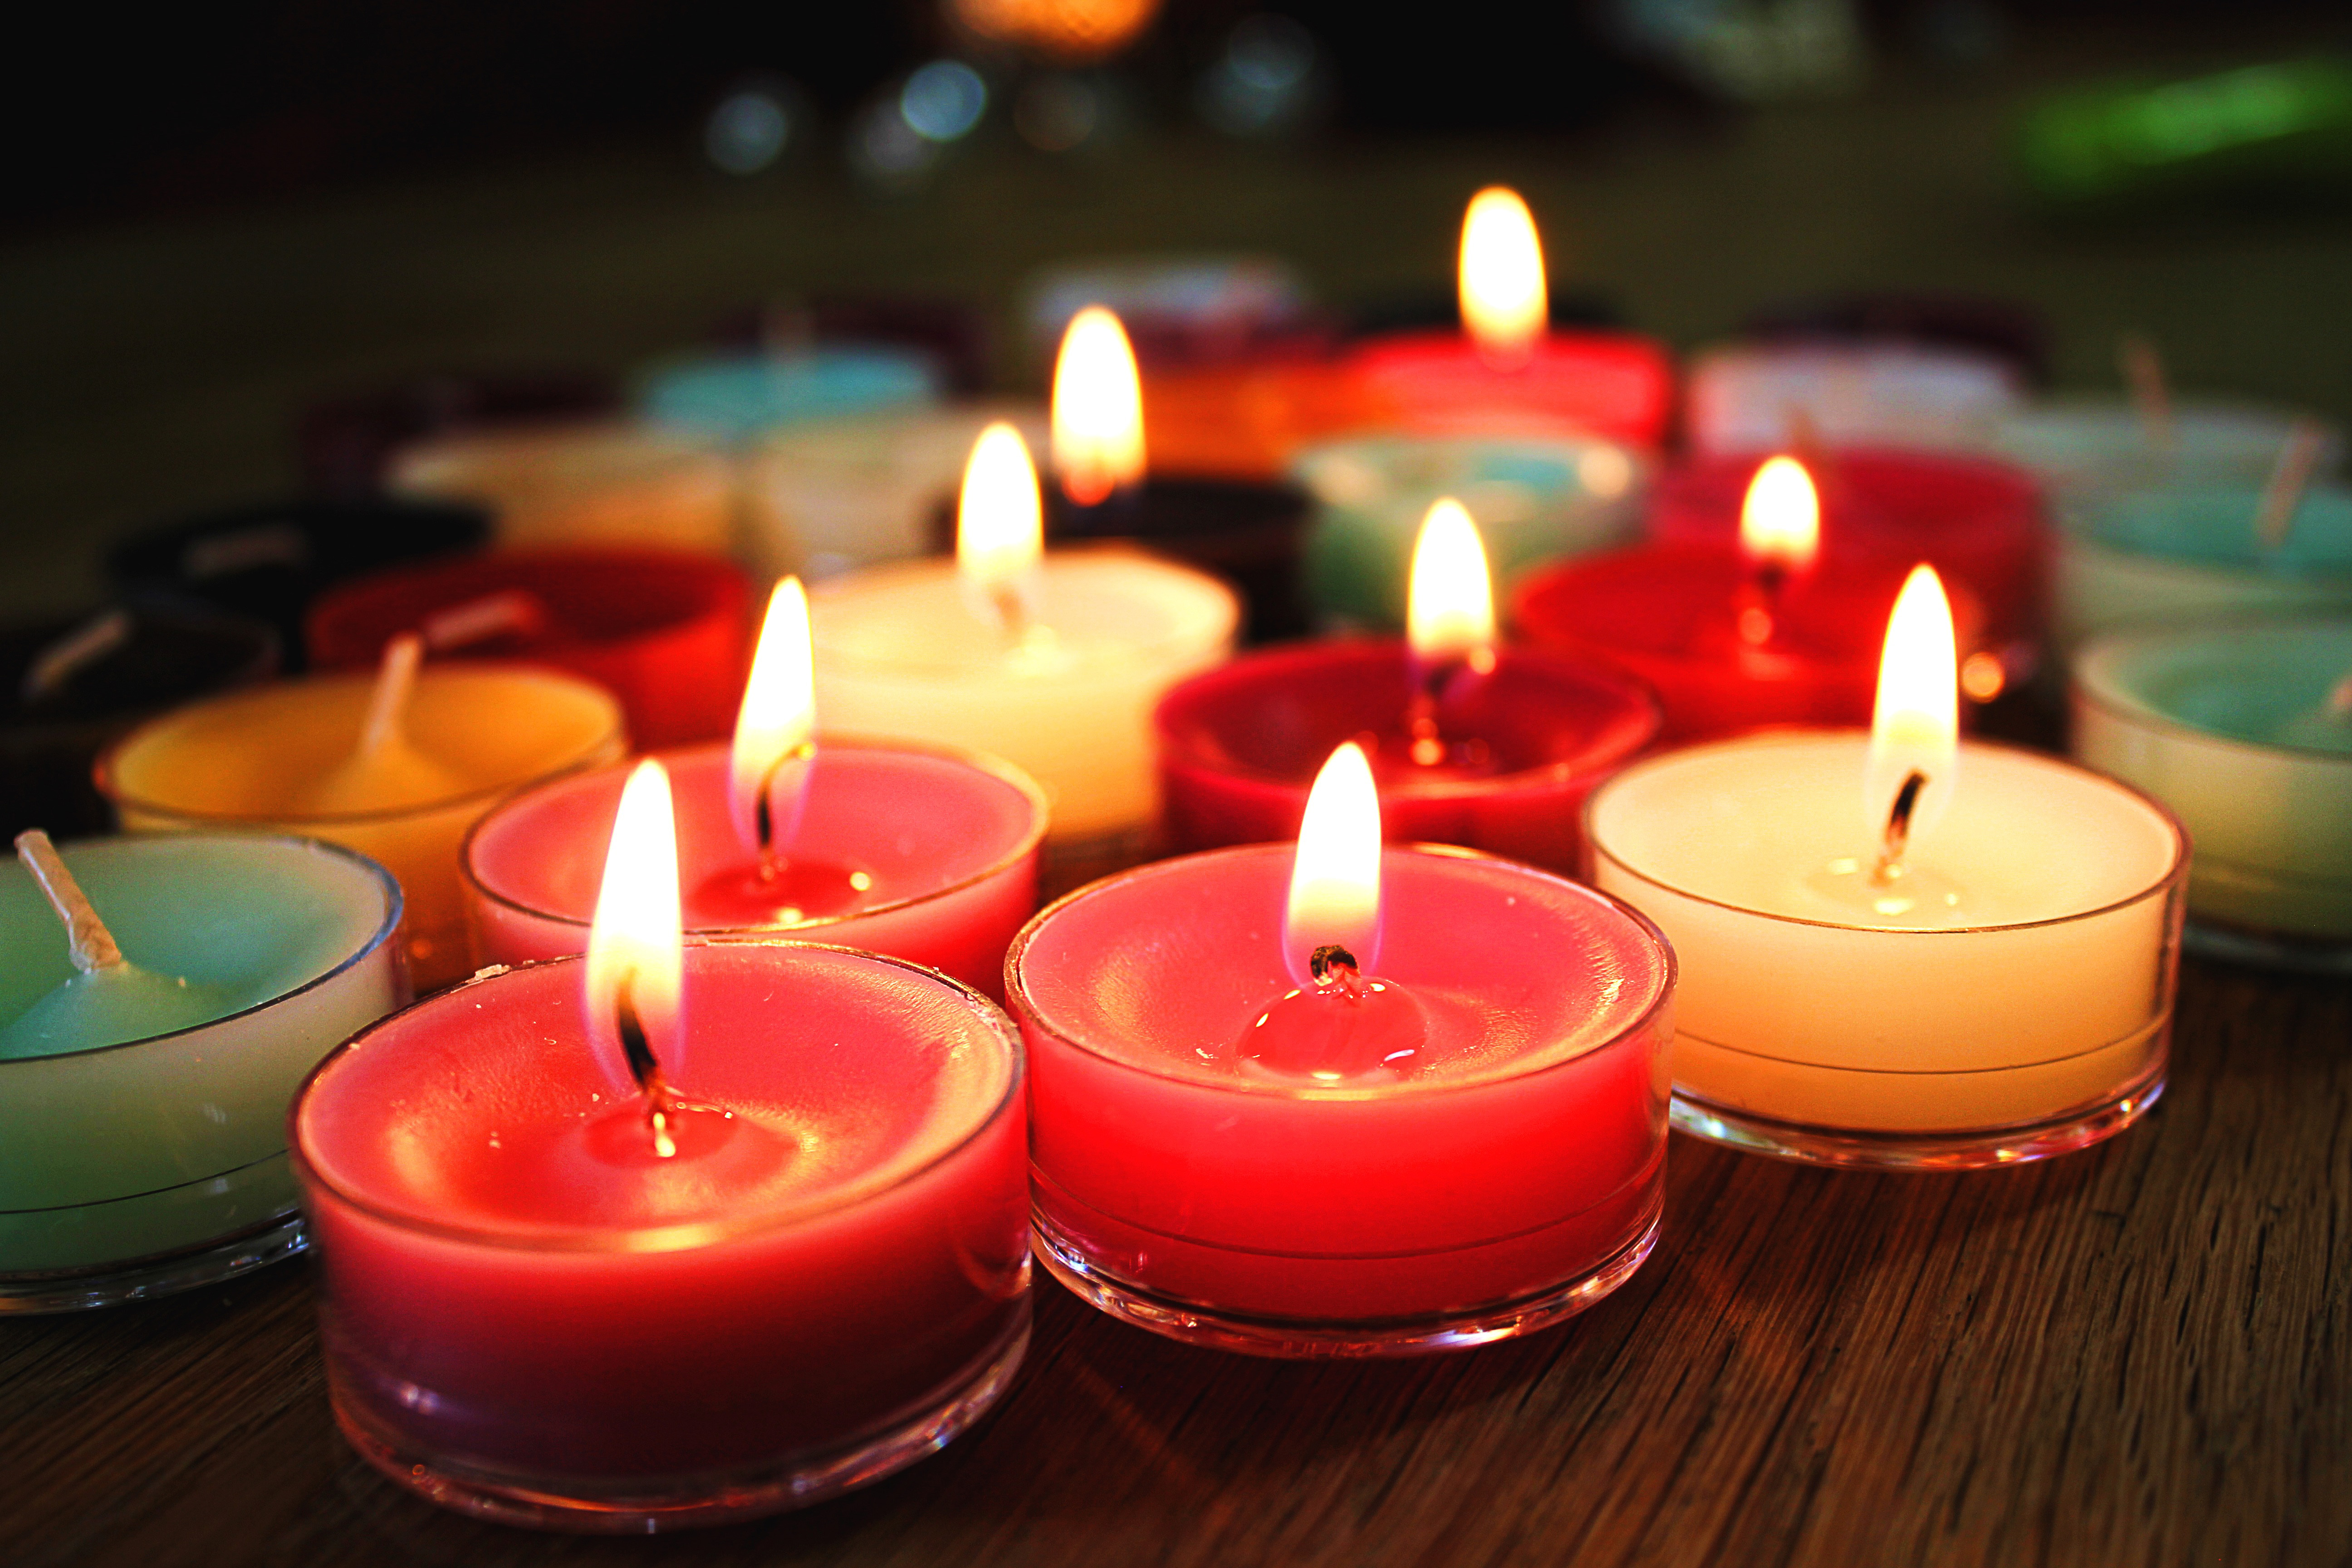
candle, lighting, wax, flame, interior design, flameless candle